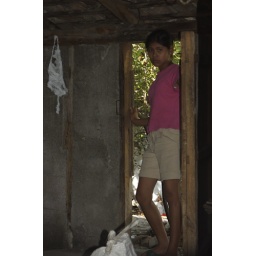
Little girl standing in doorway